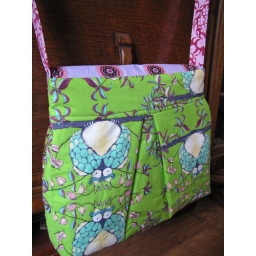
opal owl in green for the back from Tina Givens. Used sweet pea totes pdf hobo bag pattern.